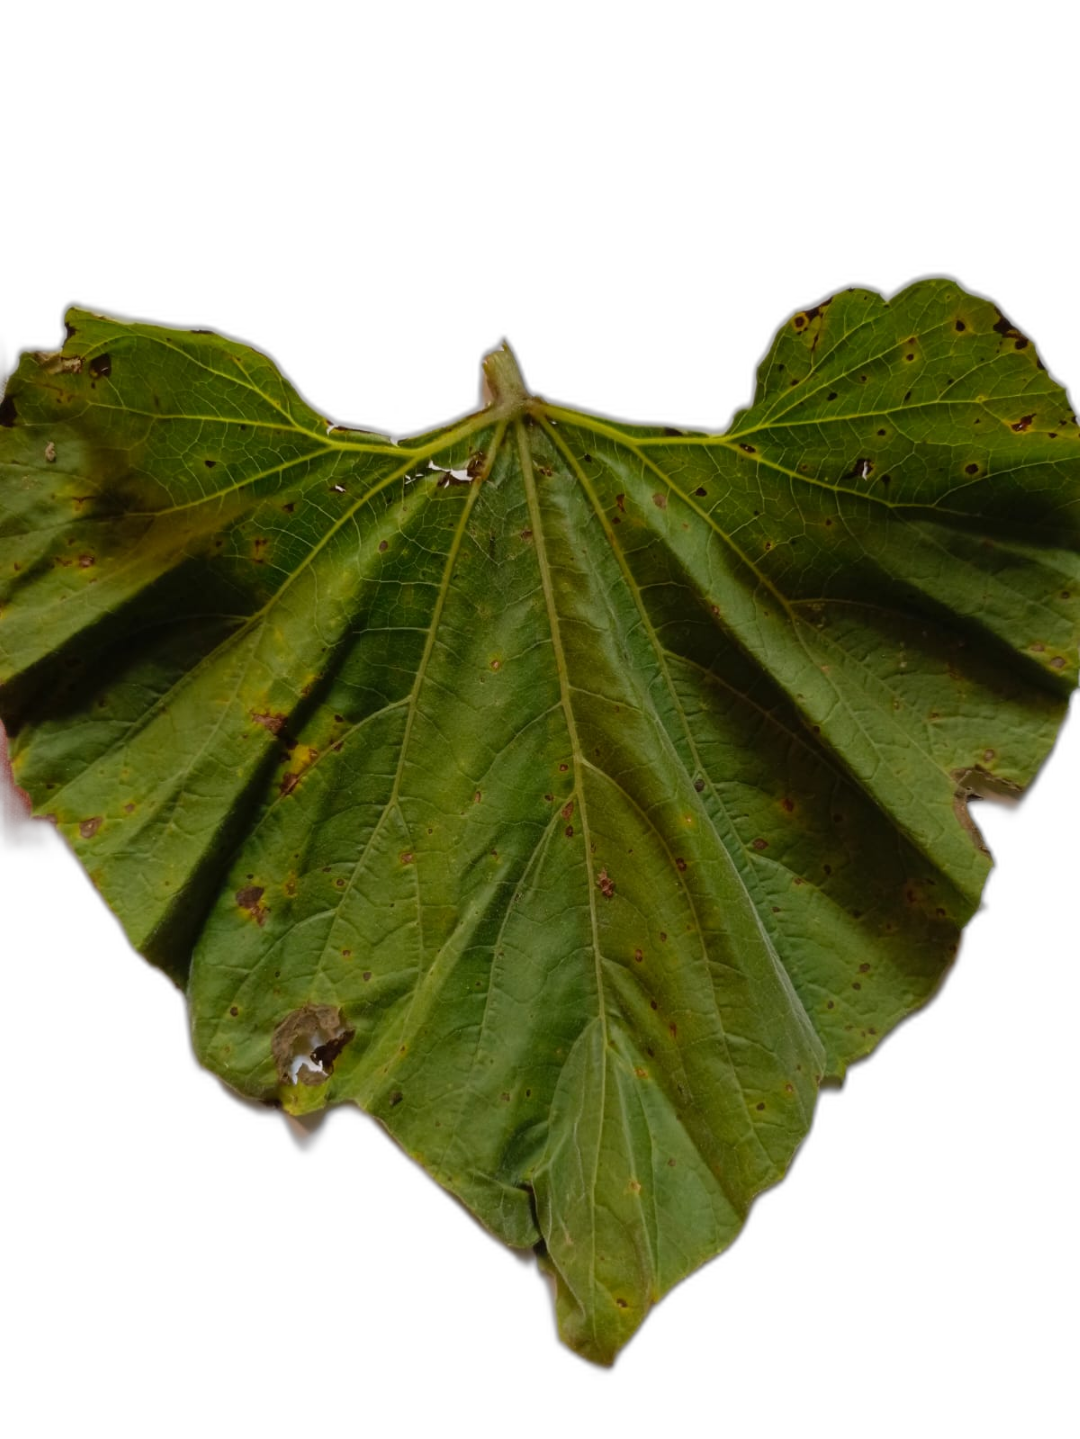
Crop: Bottle Gourd
Label: Anthracnose